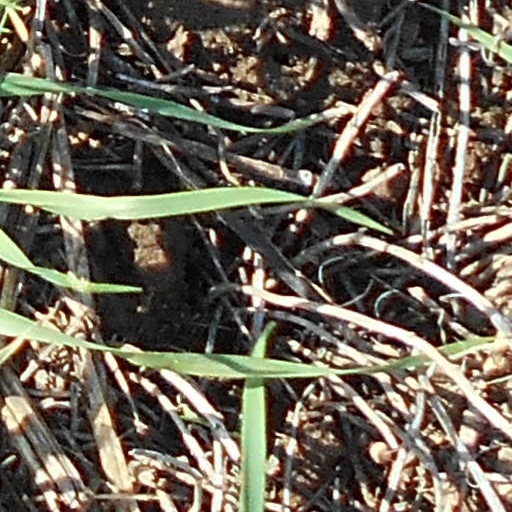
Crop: wheat